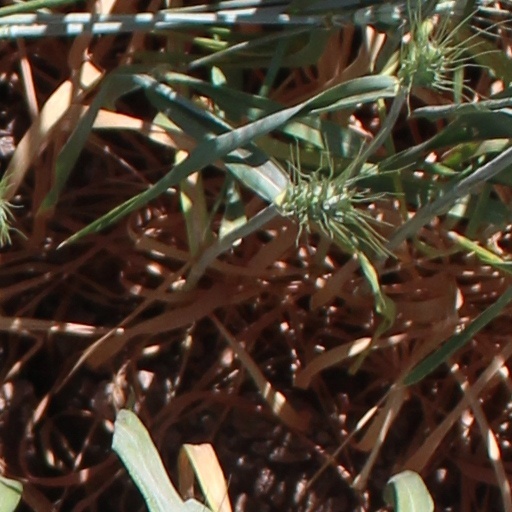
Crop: wheat